Wine rack

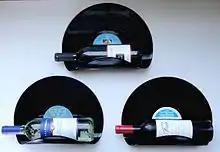
Wall mounted vinyl record wine rack

These are the wine racks that can be placed on the wall. They can be made of different materials, including wood and metal and they come in various shapes and designs that will fit any decor. The wall mounted wine racks are great space savers and are typically used for decoration and not for wine storage. They generally hold only one or just few bottles of wine since their main purpose is to give elegance to a certain space. The wall mounted wine racks may also have wine glass racks incorporated.